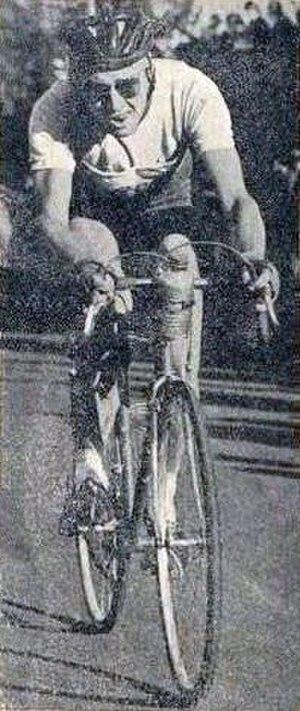
Jacques Dupont, vainqueur de Paris-Tours 1951.
Jacques Dupont, né le 19 juin 1928 à Lézat-sur-Lèze et mort dans la même ville le 4 novembre 2019, est un coureur cycliste français.